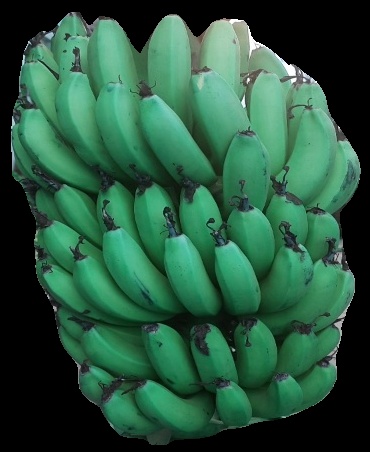
Variety: pachbale
Grade: grade2